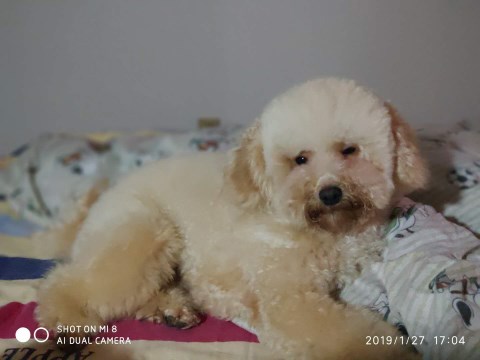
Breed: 2925-n000114-toy_poodle